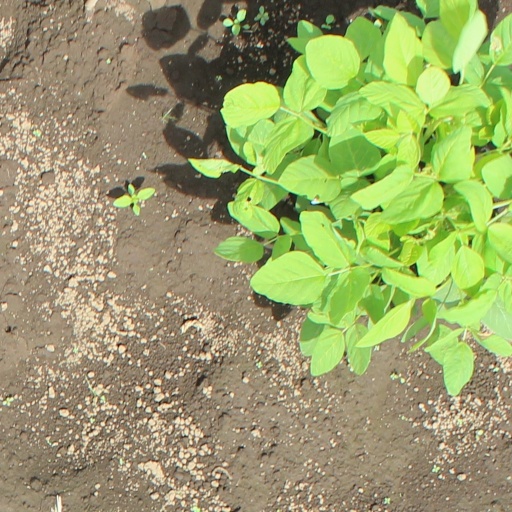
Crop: soybean